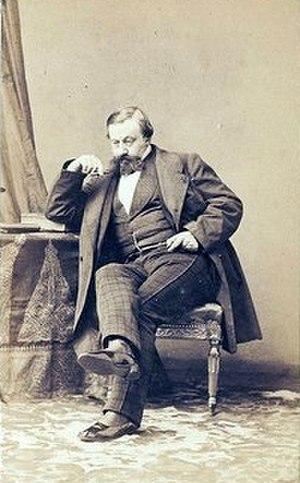
Pierre Albéric Second est un journaliste, romancier et auteur dramatique français.